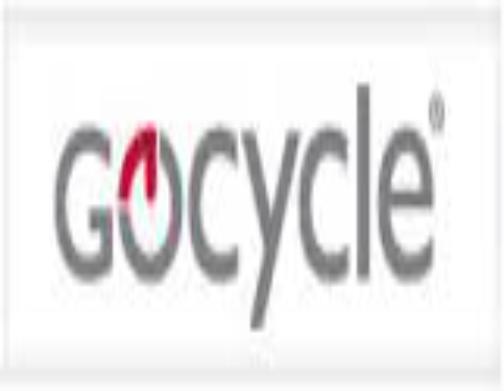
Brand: gocycle
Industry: Transportation